Horace and Pete

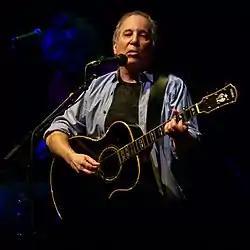
Paul Simon wrote the theme song and his music was used for the soundtrack.

The theme song was written and performed by Paul Simon. C.K. asked Simon to write the theme song via email, let Simon read all 10 scripts, and then the two went into the studio for a day to work on the song. The song was subsequently included on the deluxe edition of Simon's 2016 album, "Stranger to Stranger". Simon makes a brief appearance as a customer in a flashback scene in episode 10. "America" by Simon & Garfunkel, and Dion DiMucci and Paul Simon's "New York Is My Home" are featured in different episodes of the show.